Leytron

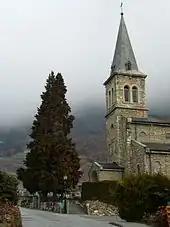
Church in Leytron

From the , 1,958 or 92.0% were Roman Catholic, while 83 or 3.9% belonged to the Swiss Reformed Church. Of the rest of the population, there were 4 members of an Orthodox church (or about 0.19% of the population), and there were 12 individuals (or about 0.56% of the population) who belonged to another Christian church. There were 20 (or about 0.94% of the population) who were Islamic. There were 1 individual who belonged to another church. 48 (or about 2.26% of the population) belonged to no church, are agnostic or atheist, and 6 individuals (or about 0.28% of the population) did not answer the question.